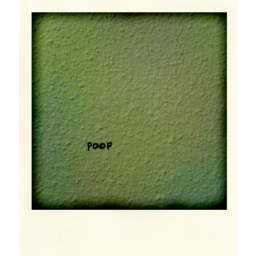
Someone wrote this on the wall near the lobby of my office building.